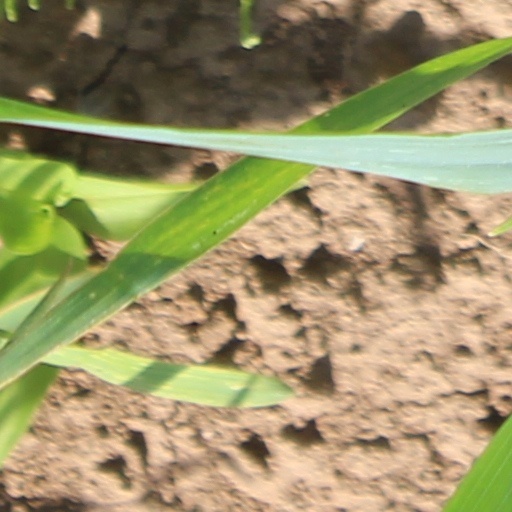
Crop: wheat